Counterculture of the 1960s

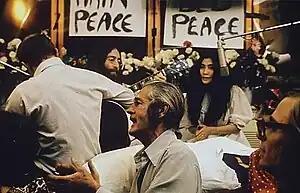
Recording "Give Peace a Chance". Left to right: Rosemary Leary (face not visible), Tommy Smothers (with back to camera), John Lennon, Timothy Leary, Yoko Ono, Judy Marcioni and Paul Williams, June 1, 1969.

The 1960s was also an era of rock festivals, which played an important role in spreading the counterculture across the US. The Monterey Pop Festival, which launched Hendrix's career in the US, was one of the first of these festivals. The 1969 Woodstock Festival in New York state became a symbol of the movement, although the 1970 Isle of Wight Festival drew a larger crowd. Some believe the era came to an abrupt end with the infamous Altamont Free Concert held by the Rolling Stones, in which heavy-handed security from the Hells Angels resulted in the stabbing of an audience member, apparently in self-defense, as the show descended into chaos.